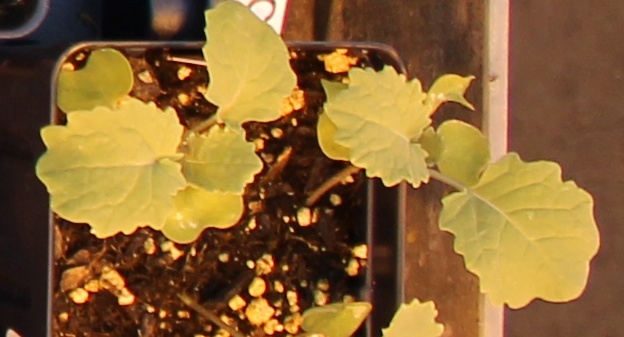
Label: Canola